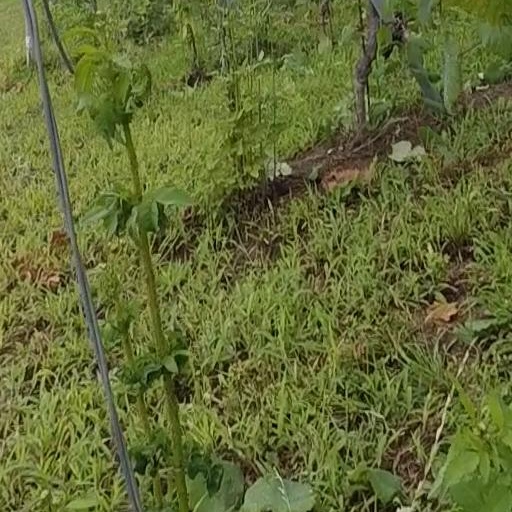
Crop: grape